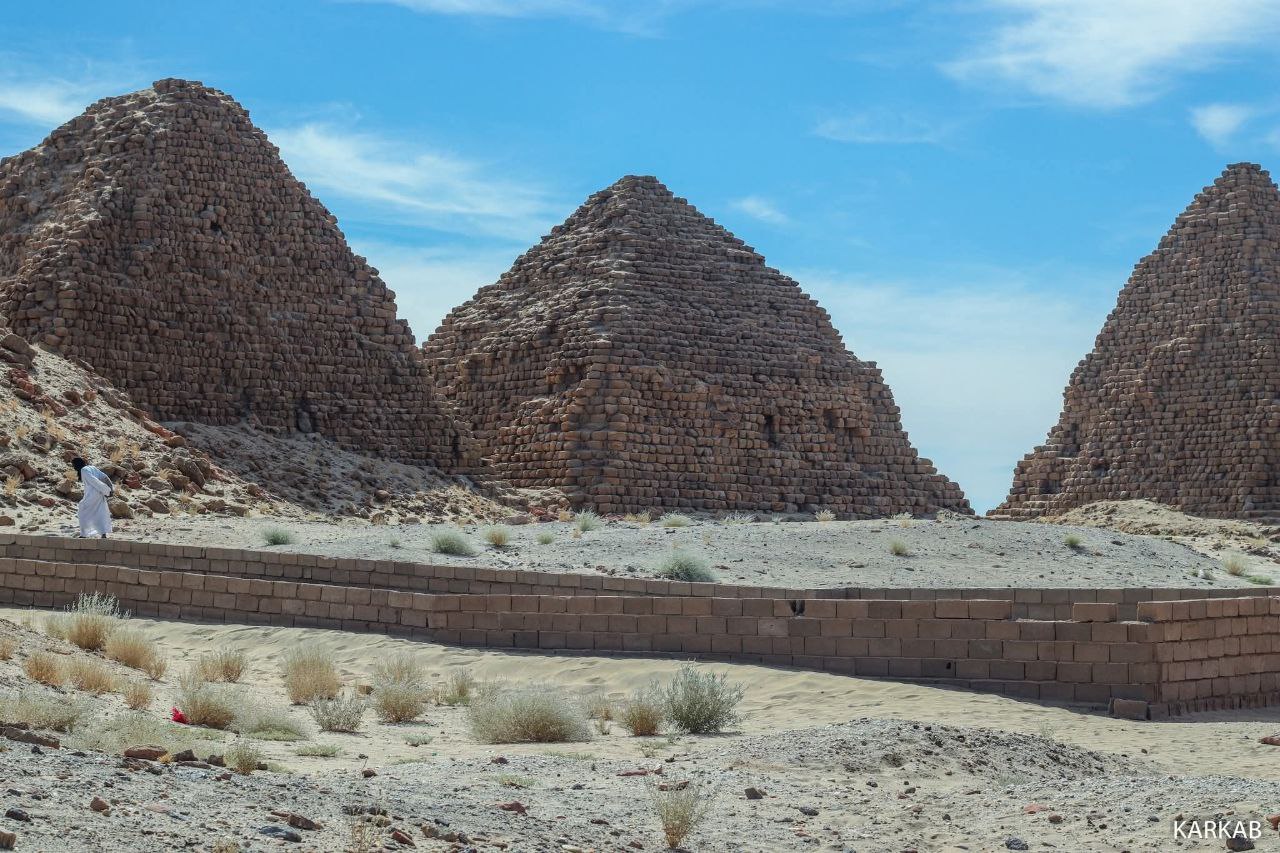
الوصف بالفصحى: رجل يرتدي الثوب السوداني ويسير على سور من الطوب، وبالقرب منه أهرامات
الوصف بالعامية السودانية: راجل لابس جلابية و ماشي في سور من الطوب و جمبه أهرامات
التصنيف: Local Culture & Objects